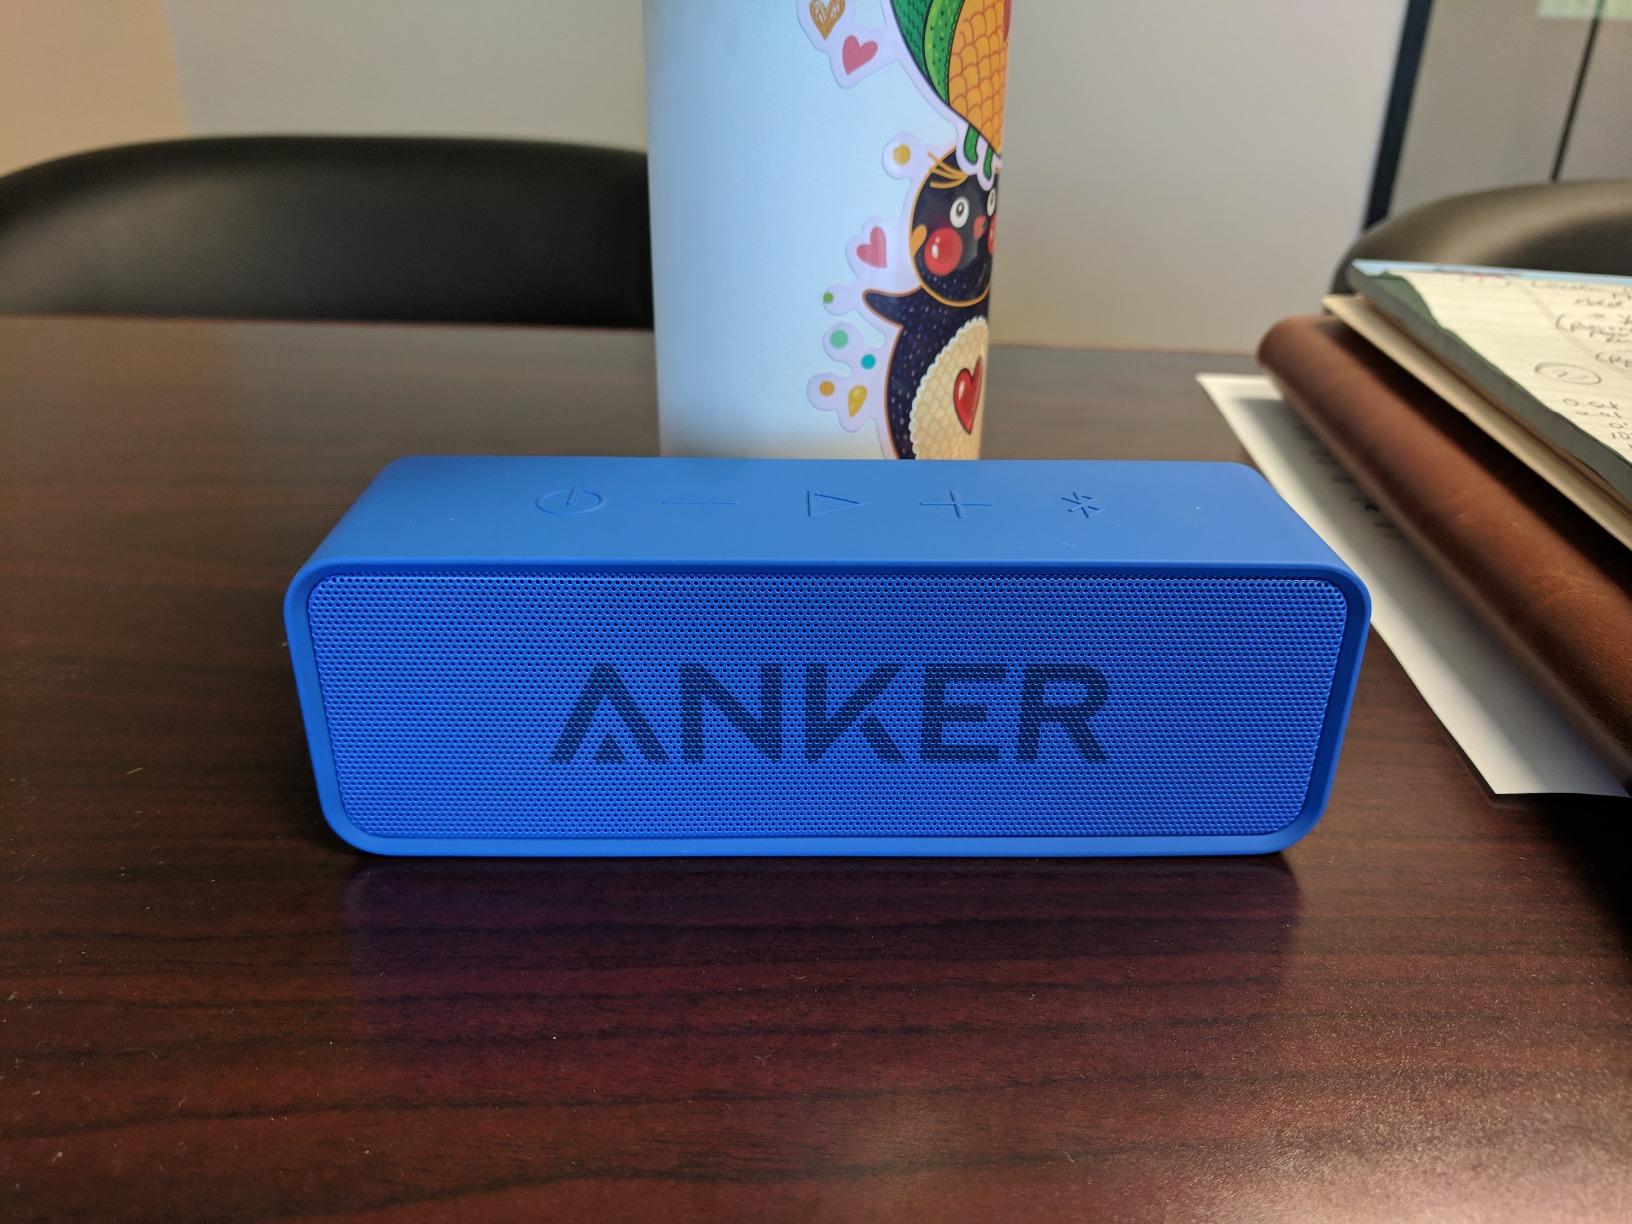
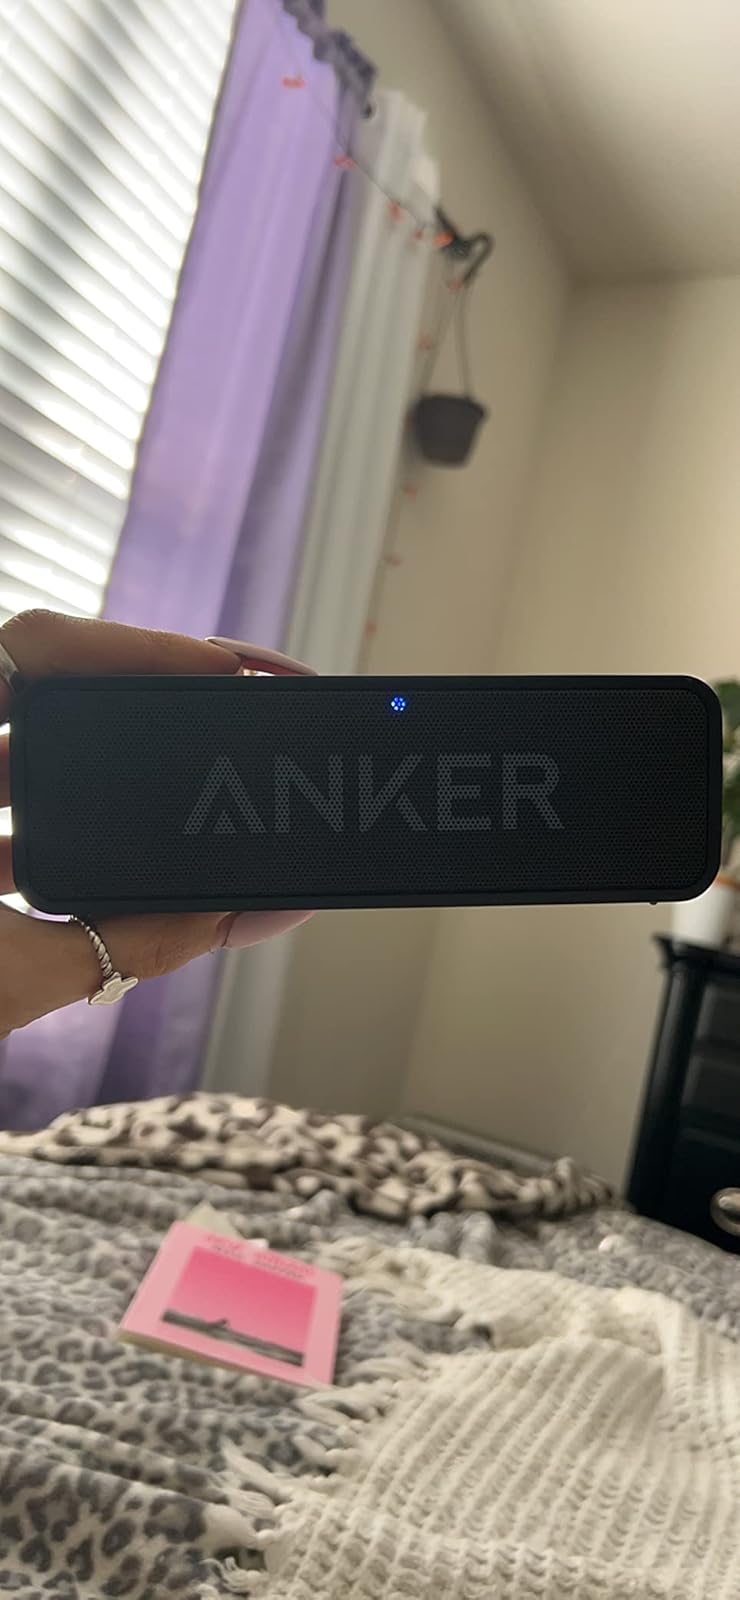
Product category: speaker
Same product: no